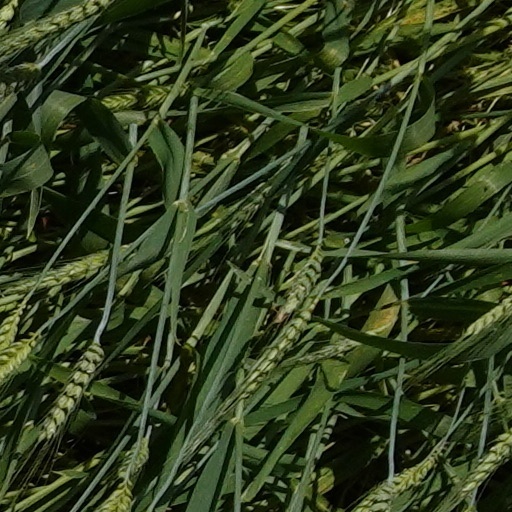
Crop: wheat